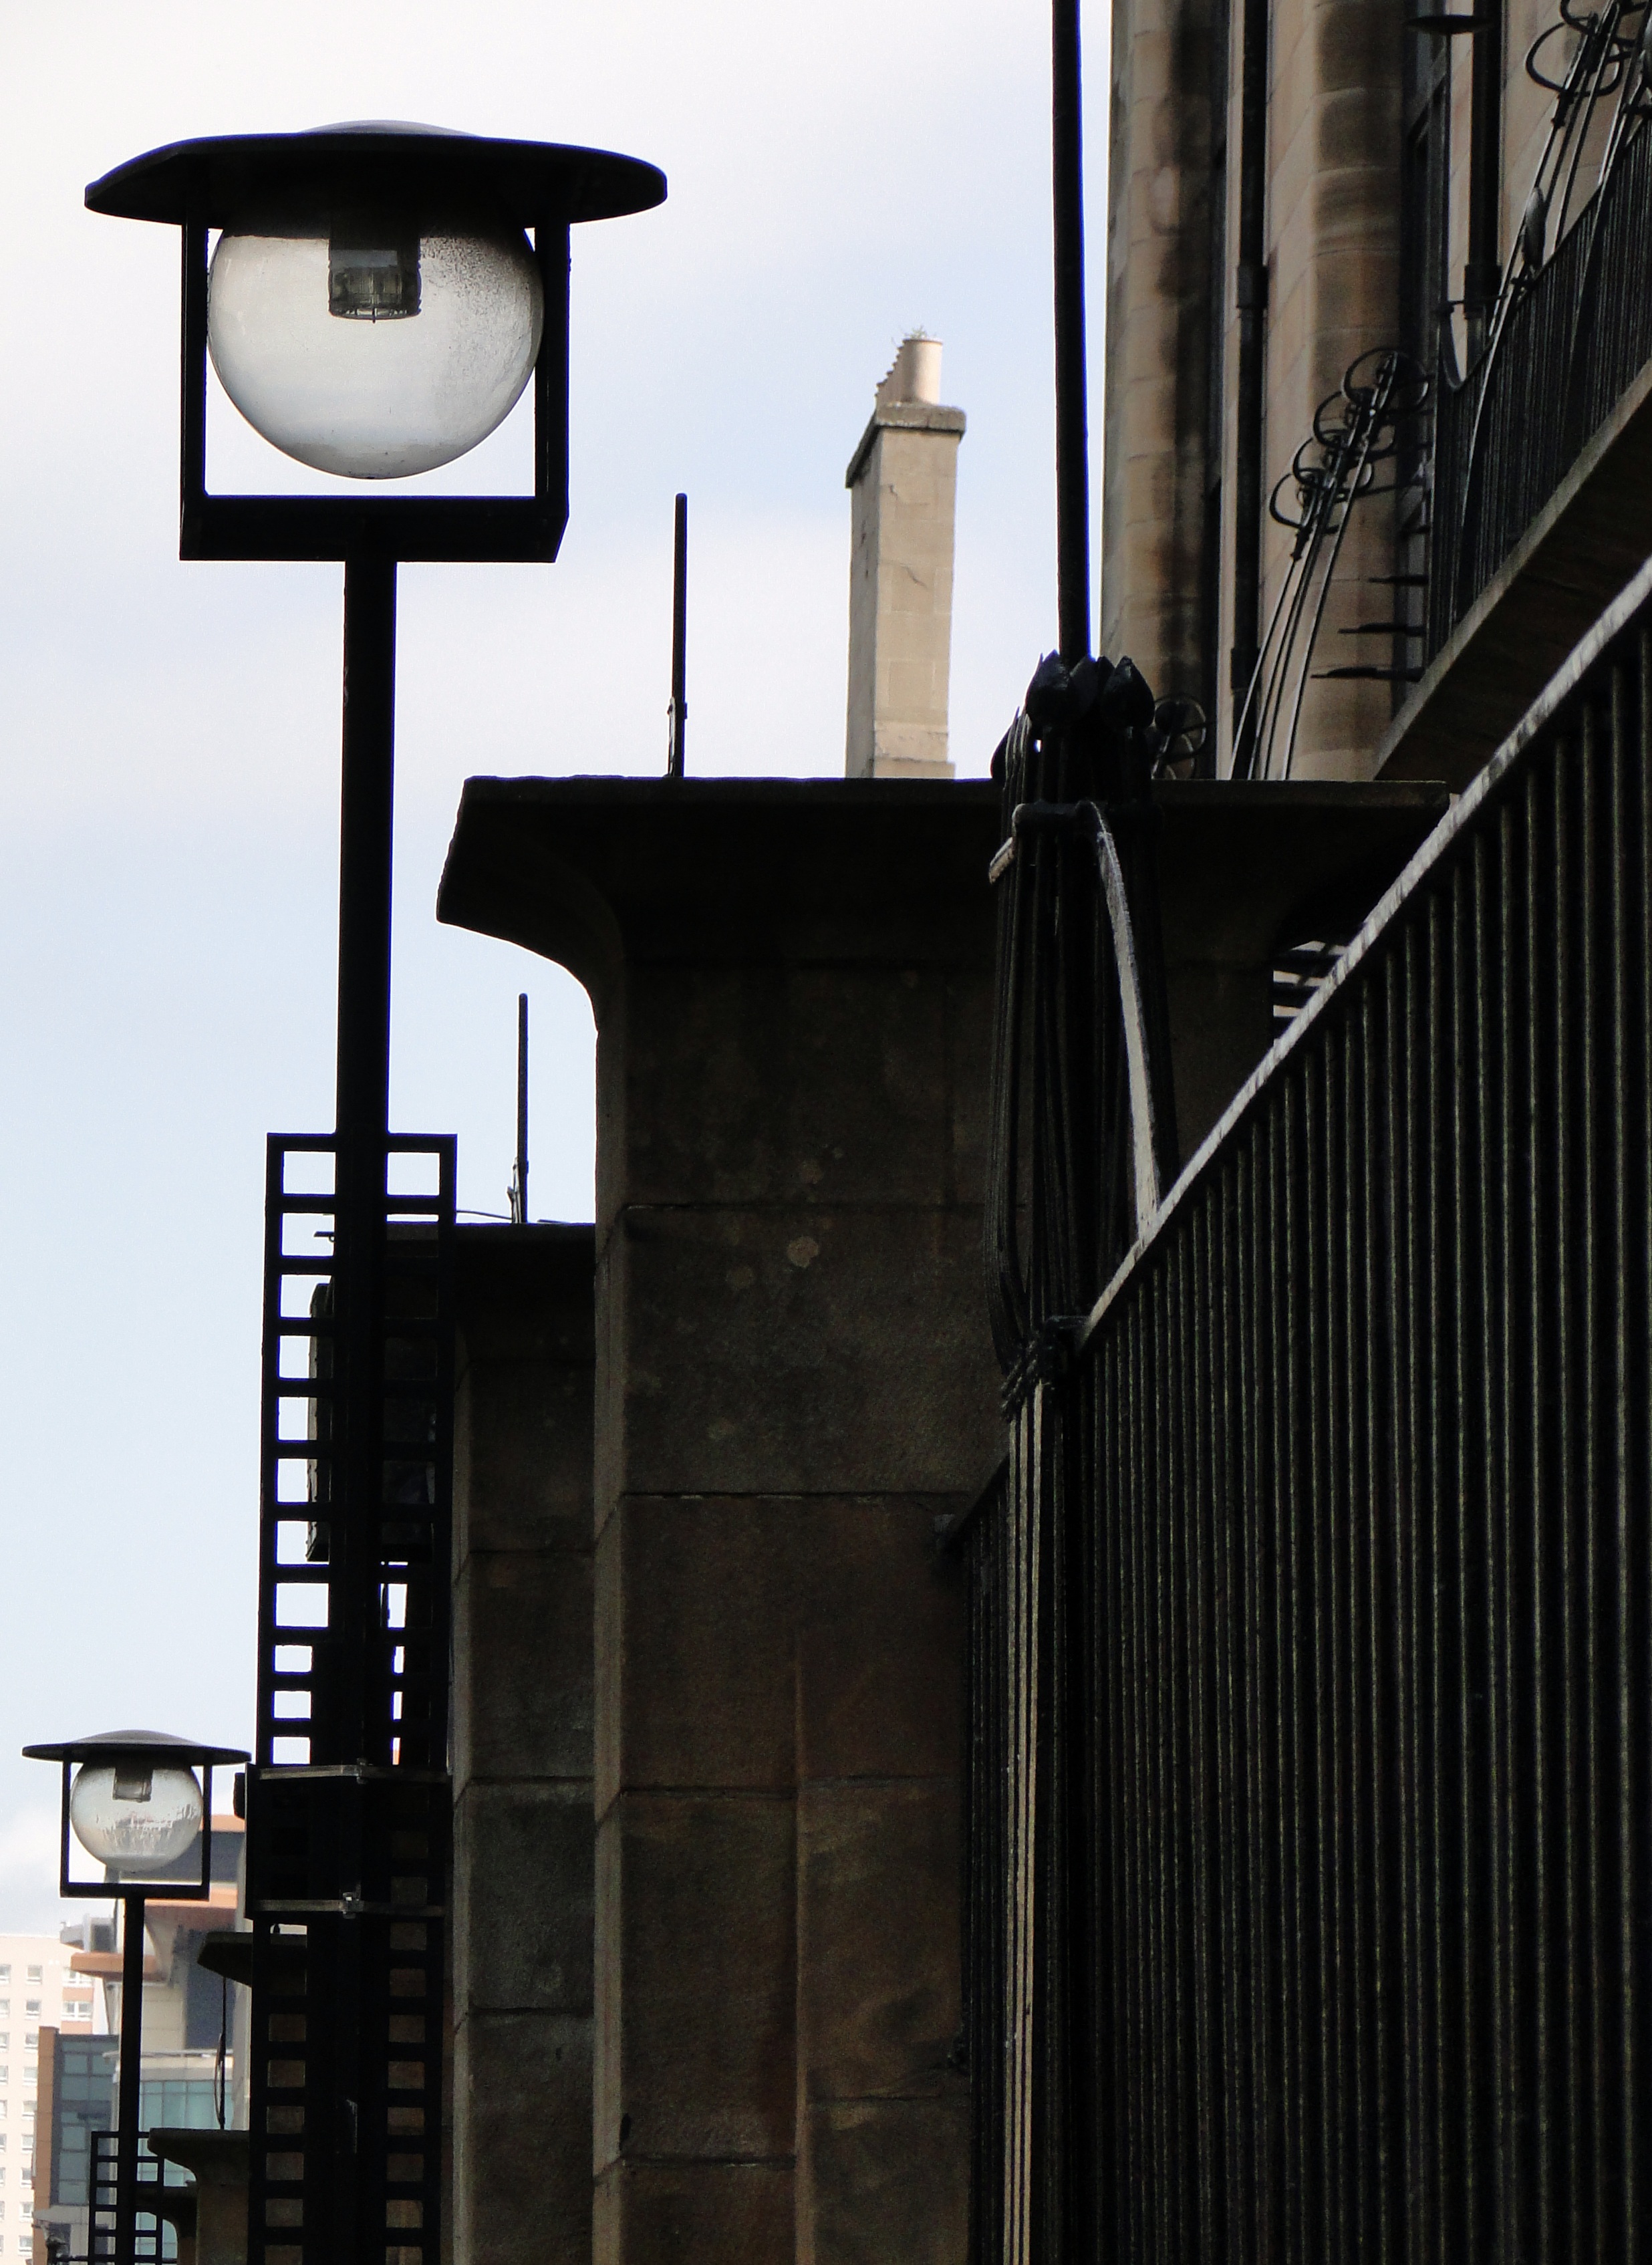
light, architecture, street, building, city, skyscraper, monument, downtown, transport, tower, facade, street light, lighting, street lamp, art deco, sculpture, light fixture, scotland, united kingdom, urban area, mackintosh